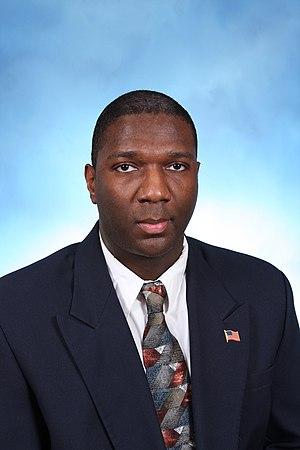
Les électeurs de Caroline du Sud ont été appelés aux urnes le 2 novembre 2010. Les élections primaires ont eu lieu le 8 et le 22 juin 2010. Historiquement considéré comme un État raciste et ultra-conservateur, la Caroline du Sud surprend les analystes politiques en 2010, lorsque les électeurs désignent lors des primaires Nikki Haley une ex-sikh d'origine indienne au poste de gouverneur, et deux afro-américains Alvin Greene et Tim Scott à des postes clefs du congrès.